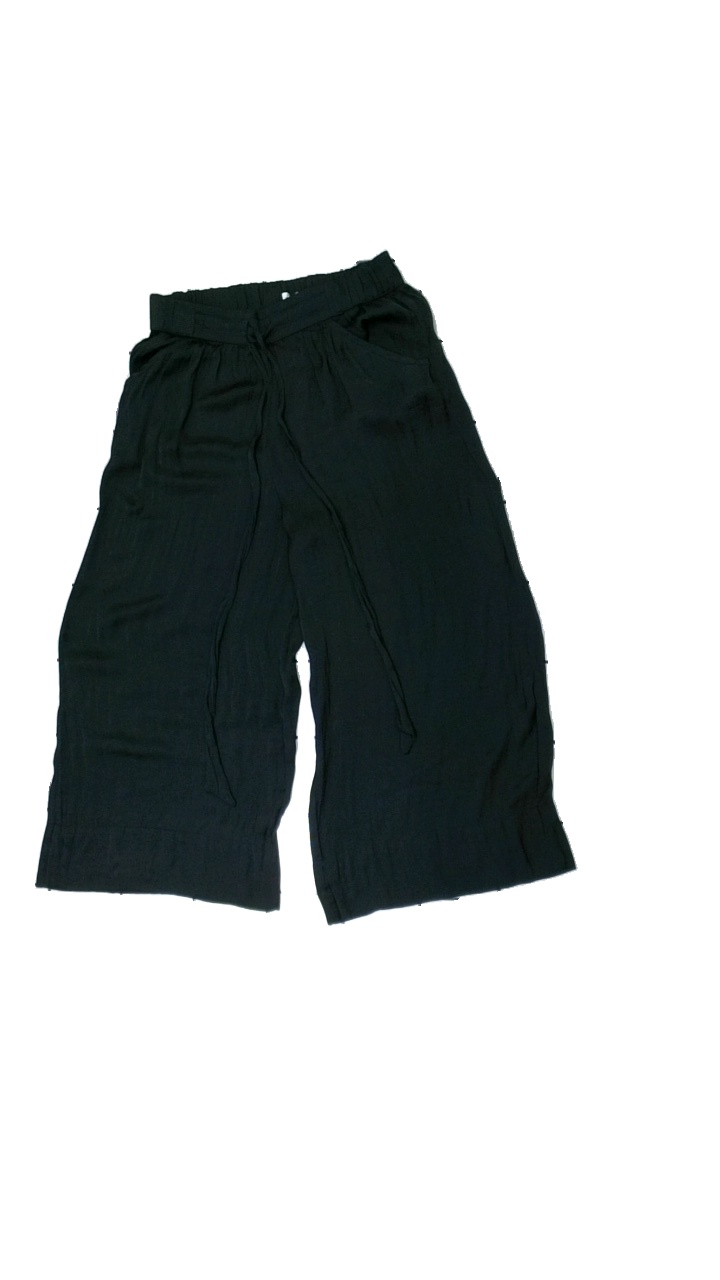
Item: Trousers (Ladies)
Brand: Zara
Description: Black loose trousers from Zara, size S. Poor condition.
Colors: Black
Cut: Regular, Loose
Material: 100% poly
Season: Summer
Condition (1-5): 2
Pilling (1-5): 5
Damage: pulled threads
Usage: Recycle
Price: <50